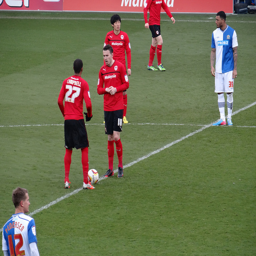
A group of soccer players playing a game of soccer.
Two members of a soccer team talking in the middle of the field.
Two men who are talking on a soccer field.
Two soccer players stand near the ball as others stand nearby.
There are players on a field one in red one in blue playing soccer.